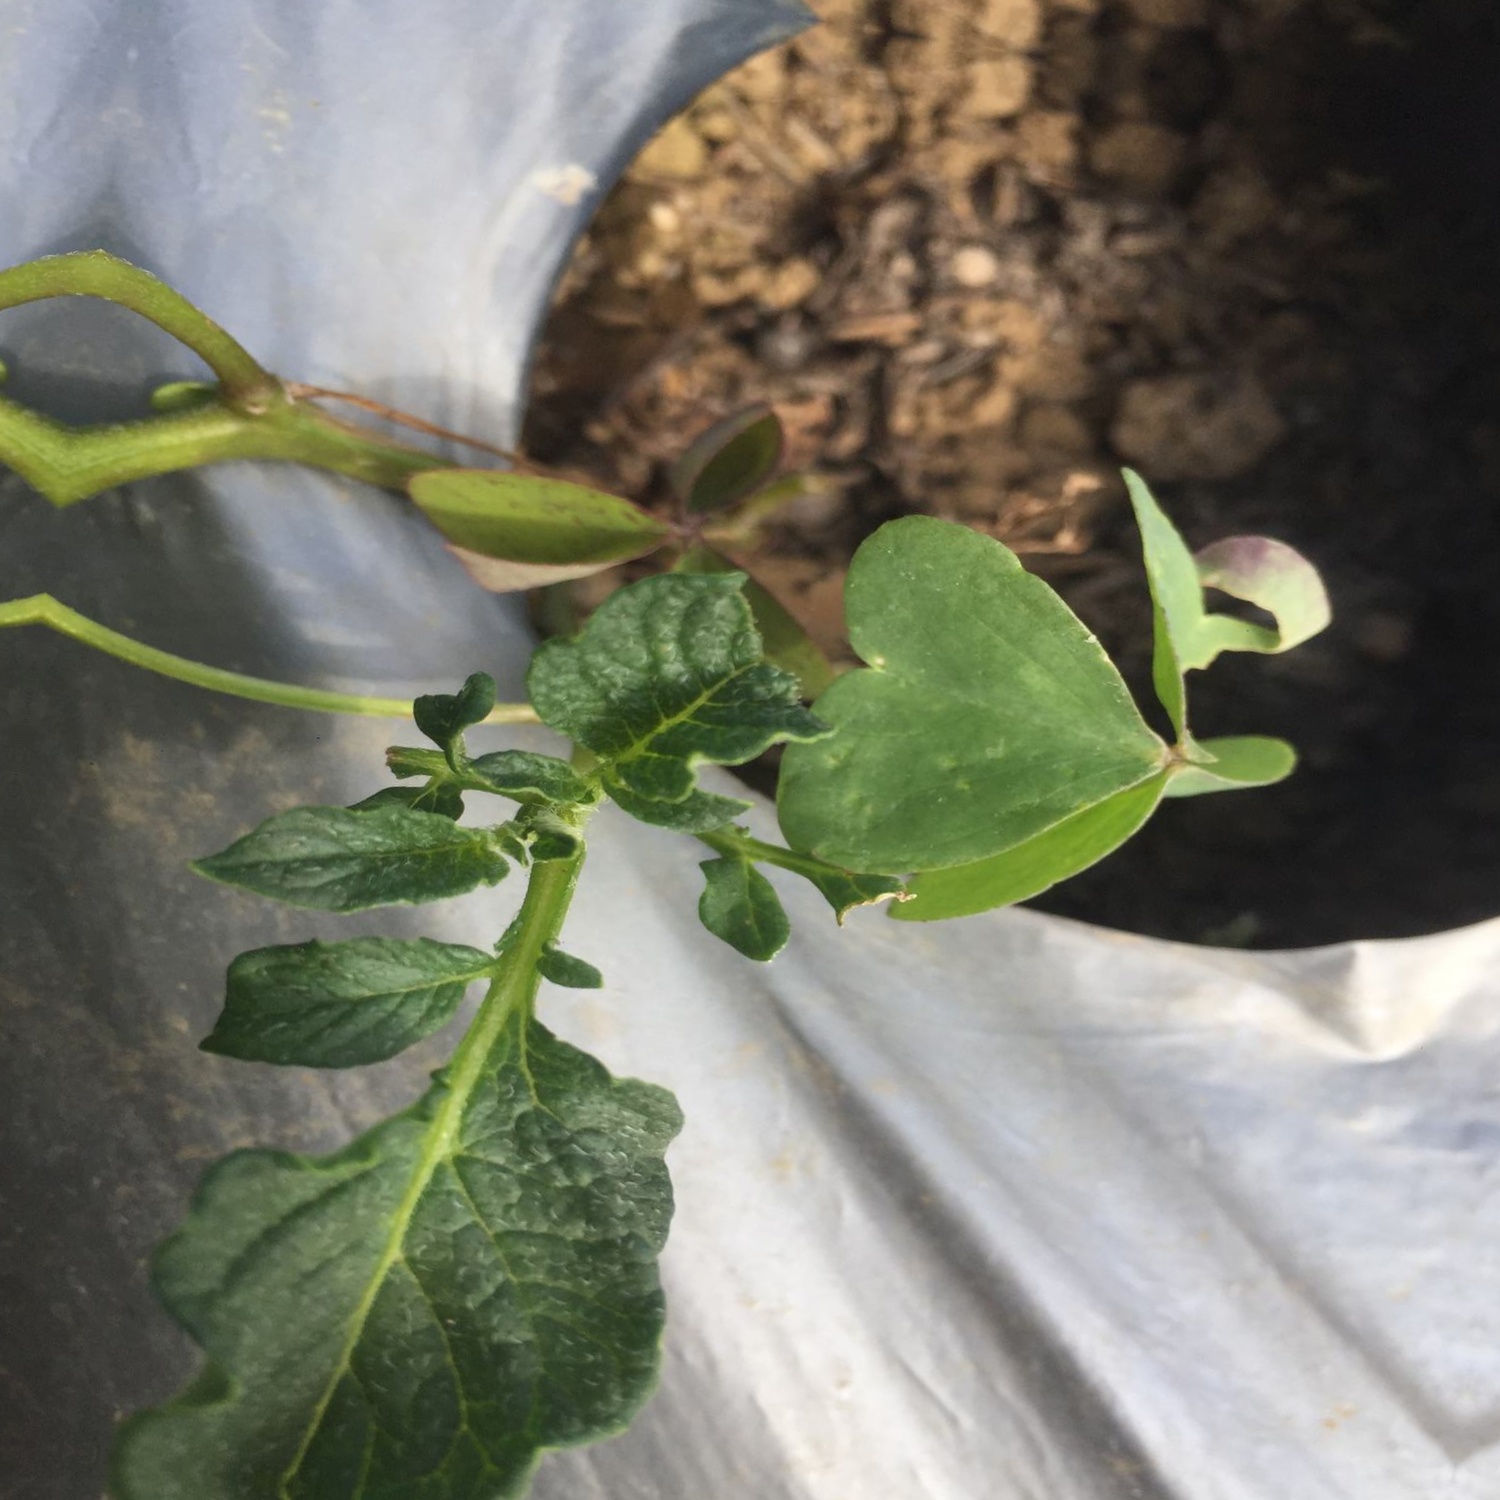
Etiqueta: Virus